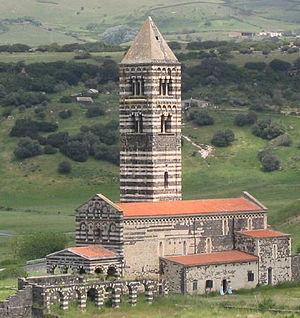
Il existait déjà en 1918 des guides touristiques en Sardaigne. Cependant on commence à parler de tourisme proprement dit seulement au début des années 60, avec la naissance du symbole touristique de l'île, la costa Smeralda. Ainsi, au début, le tourisme se caractérisait principalement comme étant de luxe, basé sur la qualité des espaces habités, urbains, et sur la qualité ambiante indiscutable de son environnement.